Moreya

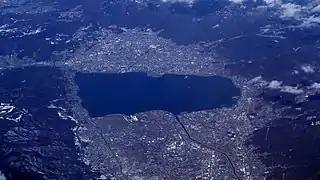
Lake Suwa

A document supposedly submitted to the Kamakura shogunate in 1249 (Hōji 3) by Suwa Nobushige, then "Ōhōri" of the Upper Shrine (now considered to be a forgery composed a century later at the earliest), known as the "Suwa Nobushige Gejō" (諏訪信重解状, "The Petition ("Gejō") of Suwa Nobushige"), features a slightly different version of the myth.